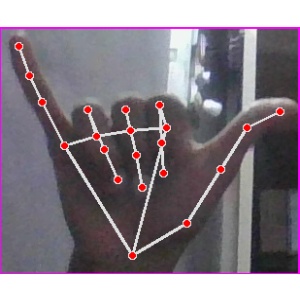
अक्षर: य